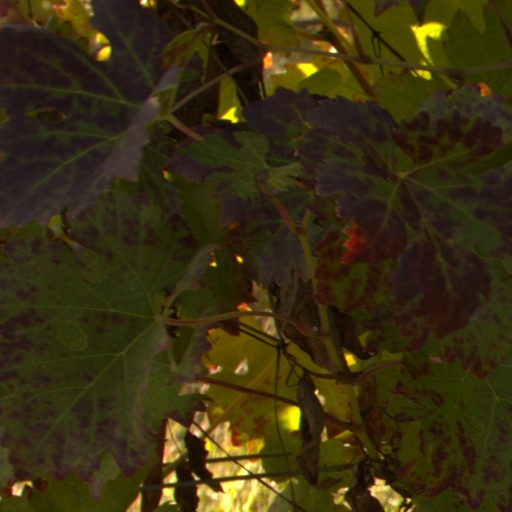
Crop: grape